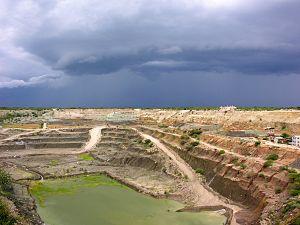
Mine de diamant Williamson à Mwadui, Tanzanie
La mine de diamant Williamson, en anglais Williamson Diamond mine, aussi connue sous le nom de mine Mwadui, est une mine de diamant située en Tanzanie, dans la région de Shinyanga ; elle est devenue célèbre en tant que première mine de diamant d'importance située hors d'Afrique du Sud. C'est un géologue canadien, John Williamson qui lança l'exploitation en 1940. Depuis lors, la mine a fonctionné sans interruption, ce qui en fait l'une des plus anciennes mines de diamant en fonctionnement continu du monde. Durant cette période, 19 millions de carats ont été extraits, soit 3 800 kilos de diamants.